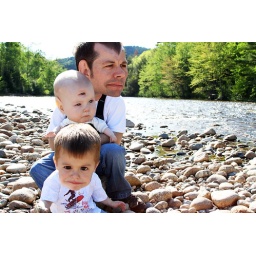
Beautiful sunny day in North Conway where we are enjoying the rocks and river